Consolidated B-24 Liberator

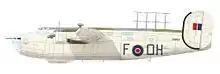
Consolidated Liberator Mk.I of 120 Squadron Coastal Command RAF, used from December 1941

The first British Liberators had been ordered by the Anglo-French Purchasing Board in 1940. After the Fall of France the French orders were in most cases transferred to the United Kingdom. The RAF found, as did the US, that global war increased the need for air transports and early-type bombers and seaplanes were converted or completed as cargo carriers and transports. LB-30As were assigned to transatlantic flights by RAF Ferry Command, between Canada and Prestwick, Scotland. The first Liberators in British service were ex-USAAF YB-24s converted to Liberator GR Is (USAAF designation: LB-30A). The aircraft were all modified for logistic use in Montreal. Changes included the removal of all armament, provision for passenger seating, a revised cabin oxygen and heating system. Ferry Command's Atlantic Return Ferry Service flew civilian ferry pilots, who had delivered aircraft to the UK, back to North America. The most important role, however, for the first batch of the Liberator GR Is was in service with RAF Coastal Command on anti-submarine patrols in the Battle of the Atlantic.